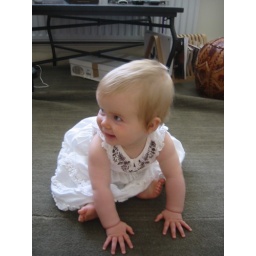
playing on the lounge floor in her pretty dress